Islamic veiling practices by country

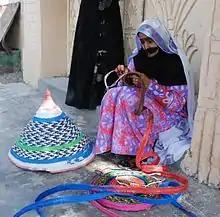
An elderly woman in Oman wearing the Battoulah

The Iraqi sociologist Ali Al-Wardi mentioned that women in Iraq were not used to wearing the form of veiling known as the hijab, as the hijab was not common before the 1930s, and the hijab was only widespread among the wives of Ottoman employees and clerics during the Ottoman period.